Serenade No. 5 (Mozart)

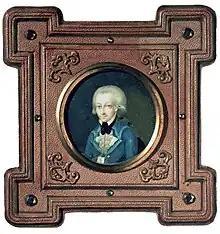
1773 miniature of Mozart

The Serenade No. 5 in D major, K. 204/213a was written on 5 August 1775 by Wolfgang Amadeus Mozart for ceremonies at the University of Salzburg. The work is very similar to the serenade K. 203, composed for Salzburg the previous summer.